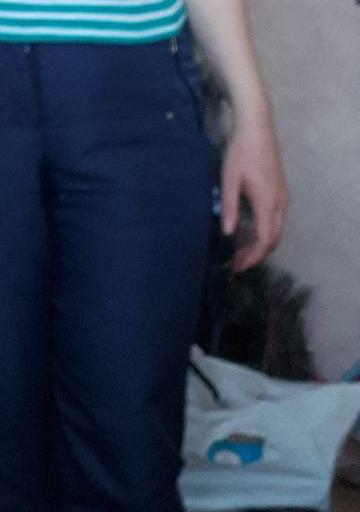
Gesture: no_gesture